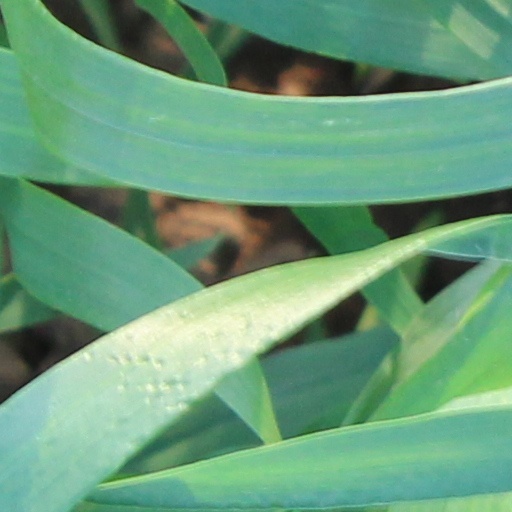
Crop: wheat